Forces Goal 2030

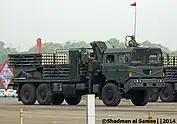
WS-22

The Bangladesh Army received TRG-300 Tiger MBRL System and TRG-230 MRLS from Turkey. In June 2021, the Army took delivery of 20 units of the TRG-300 Tiger MBRL system from Turkey. In June 2022, Turkey delivered 1 regiment of TRG-230 with armaments. The entire order of the TRG System and armaments were completed by 2022. In 2022, Turkey delivered a TEBER Guidance Kit that converts general-purpose bombs to guided smart bombs.